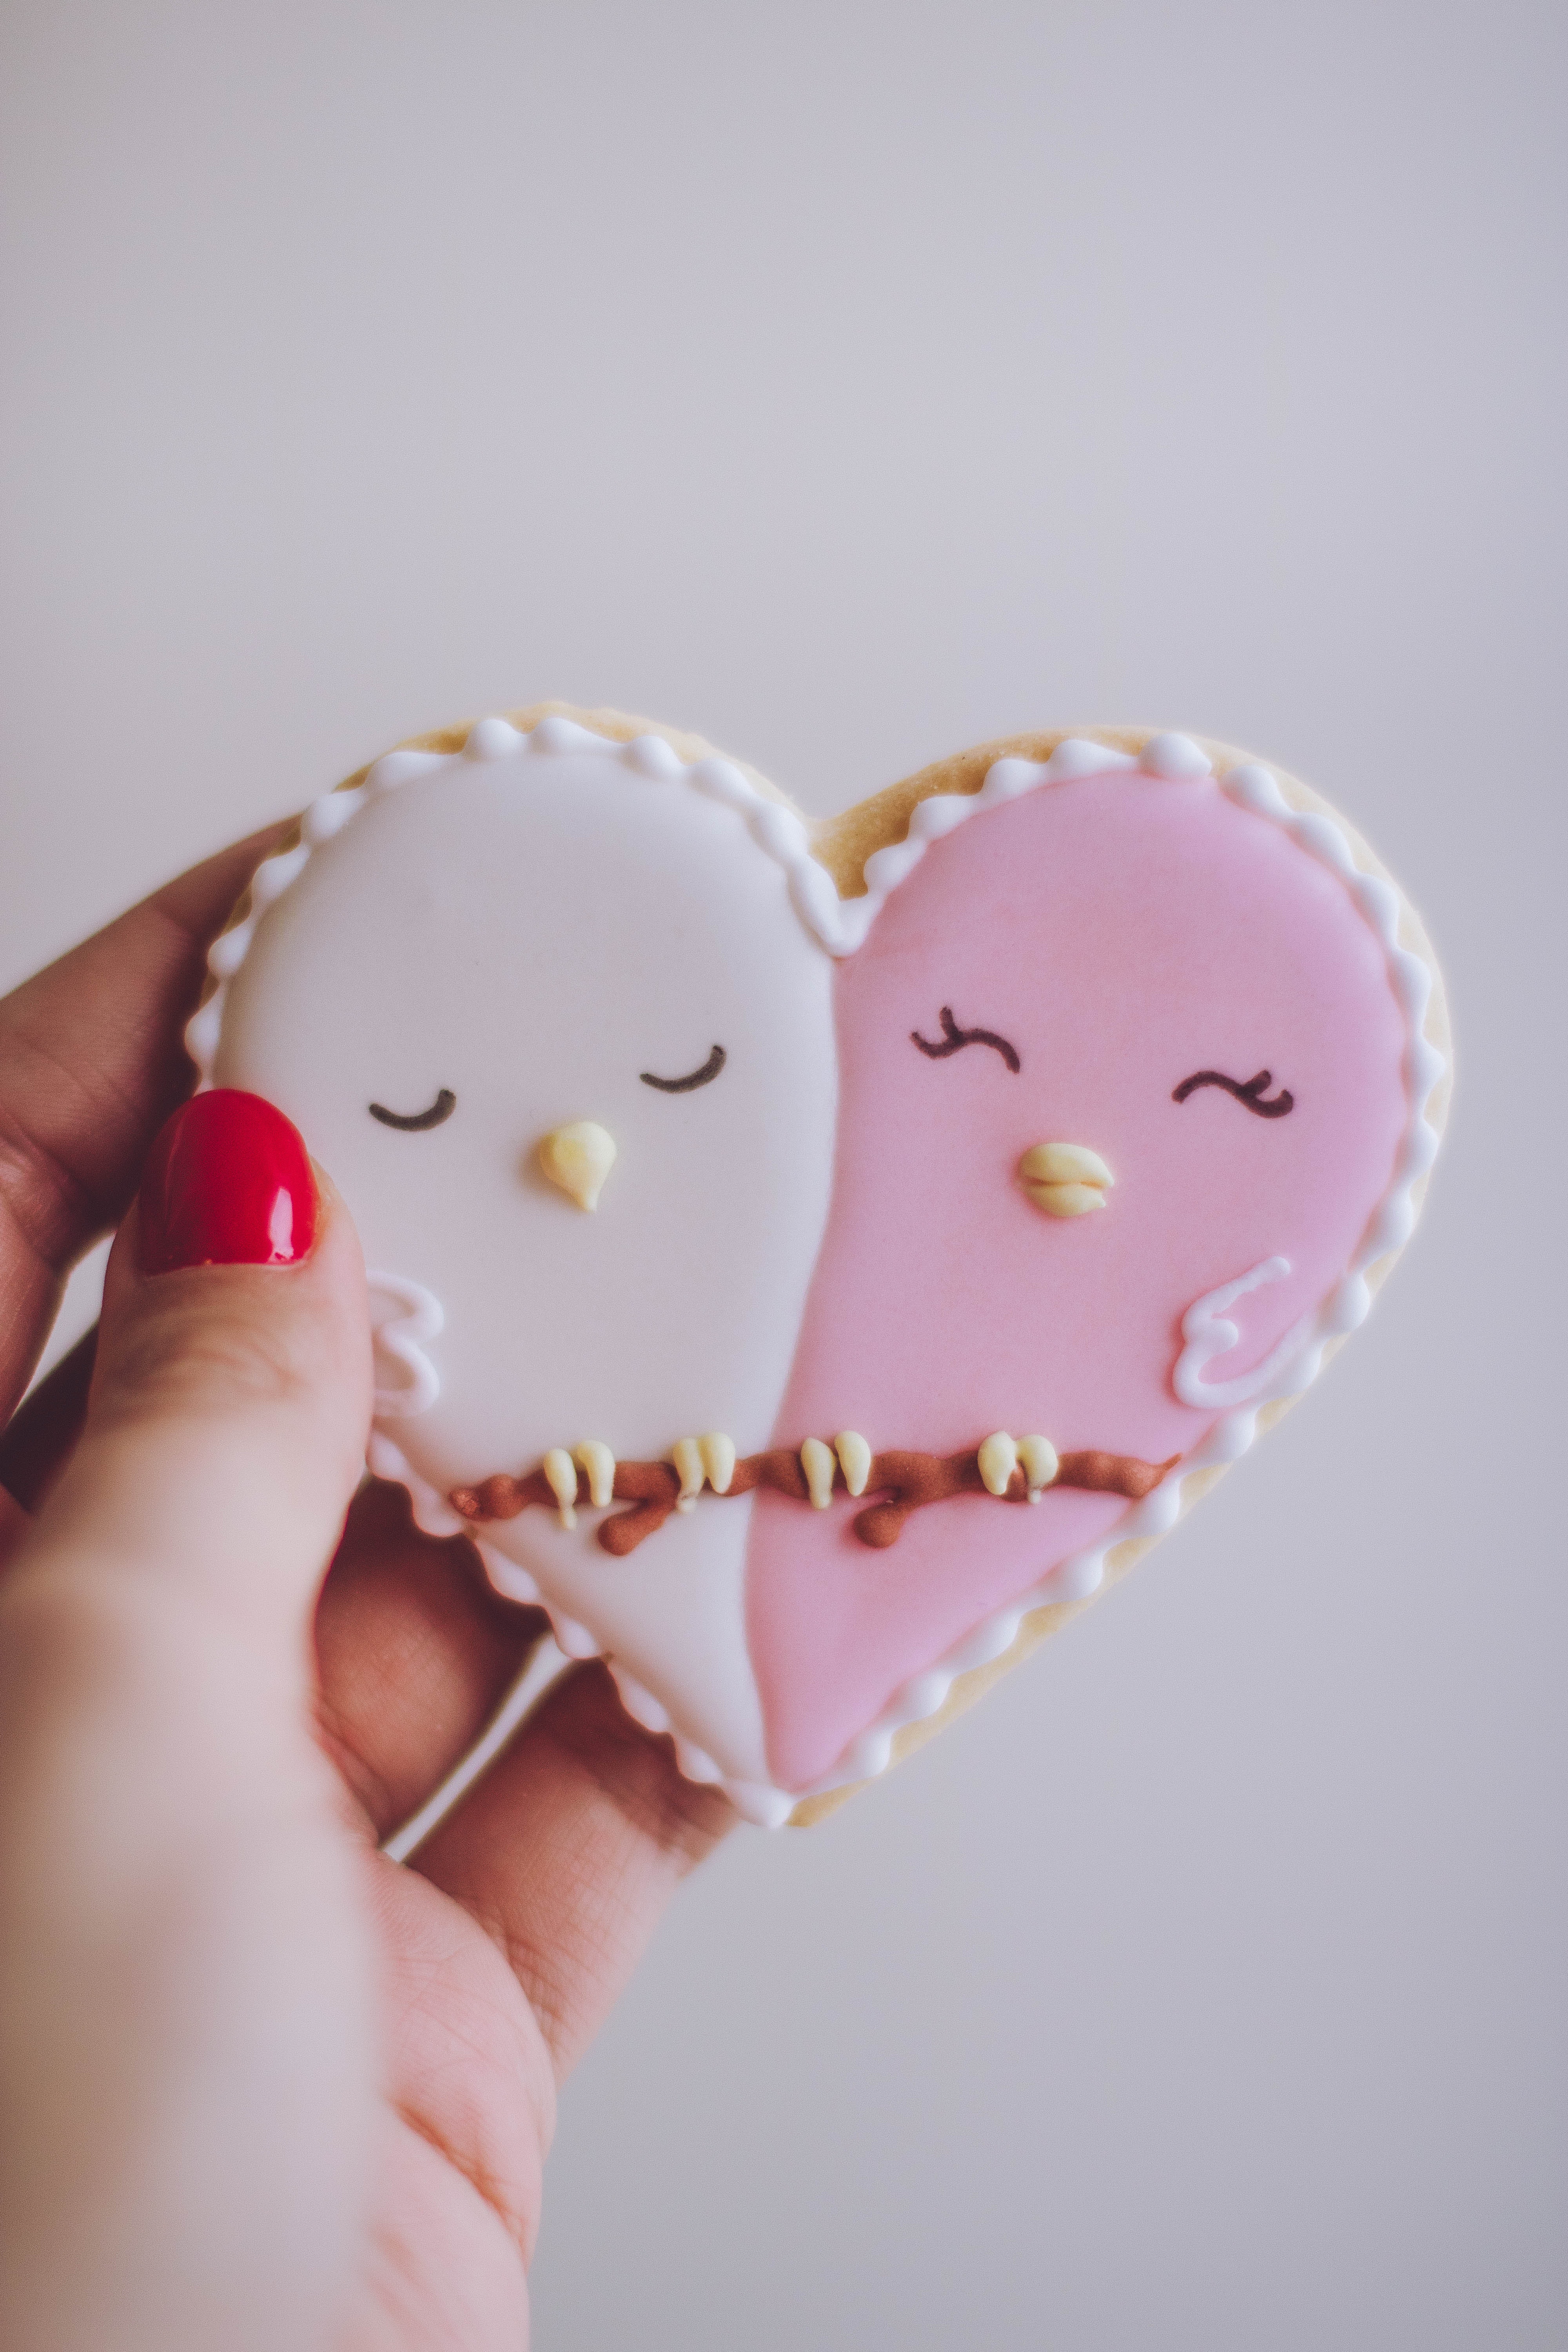
pink, icing, sweetness, snack, royal icing, food, buttercream, hand, fondant, marshmallow, finger food, cookies and crackers, heart, dessert, cuisine, baked goods